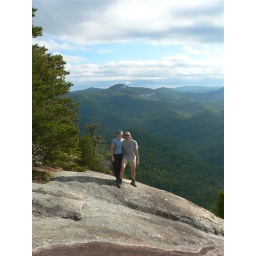
Tim and Mel with mountains and sky in the background